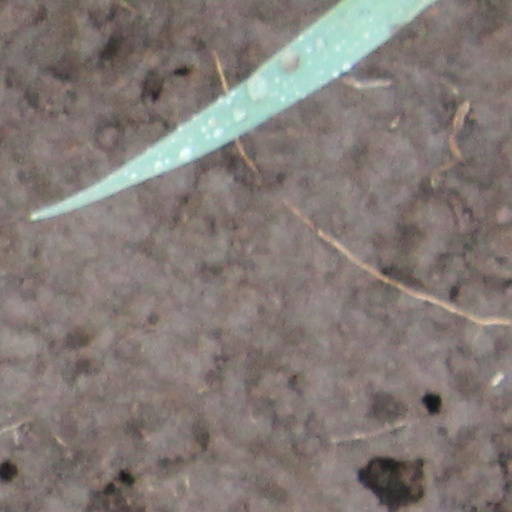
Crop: wheat